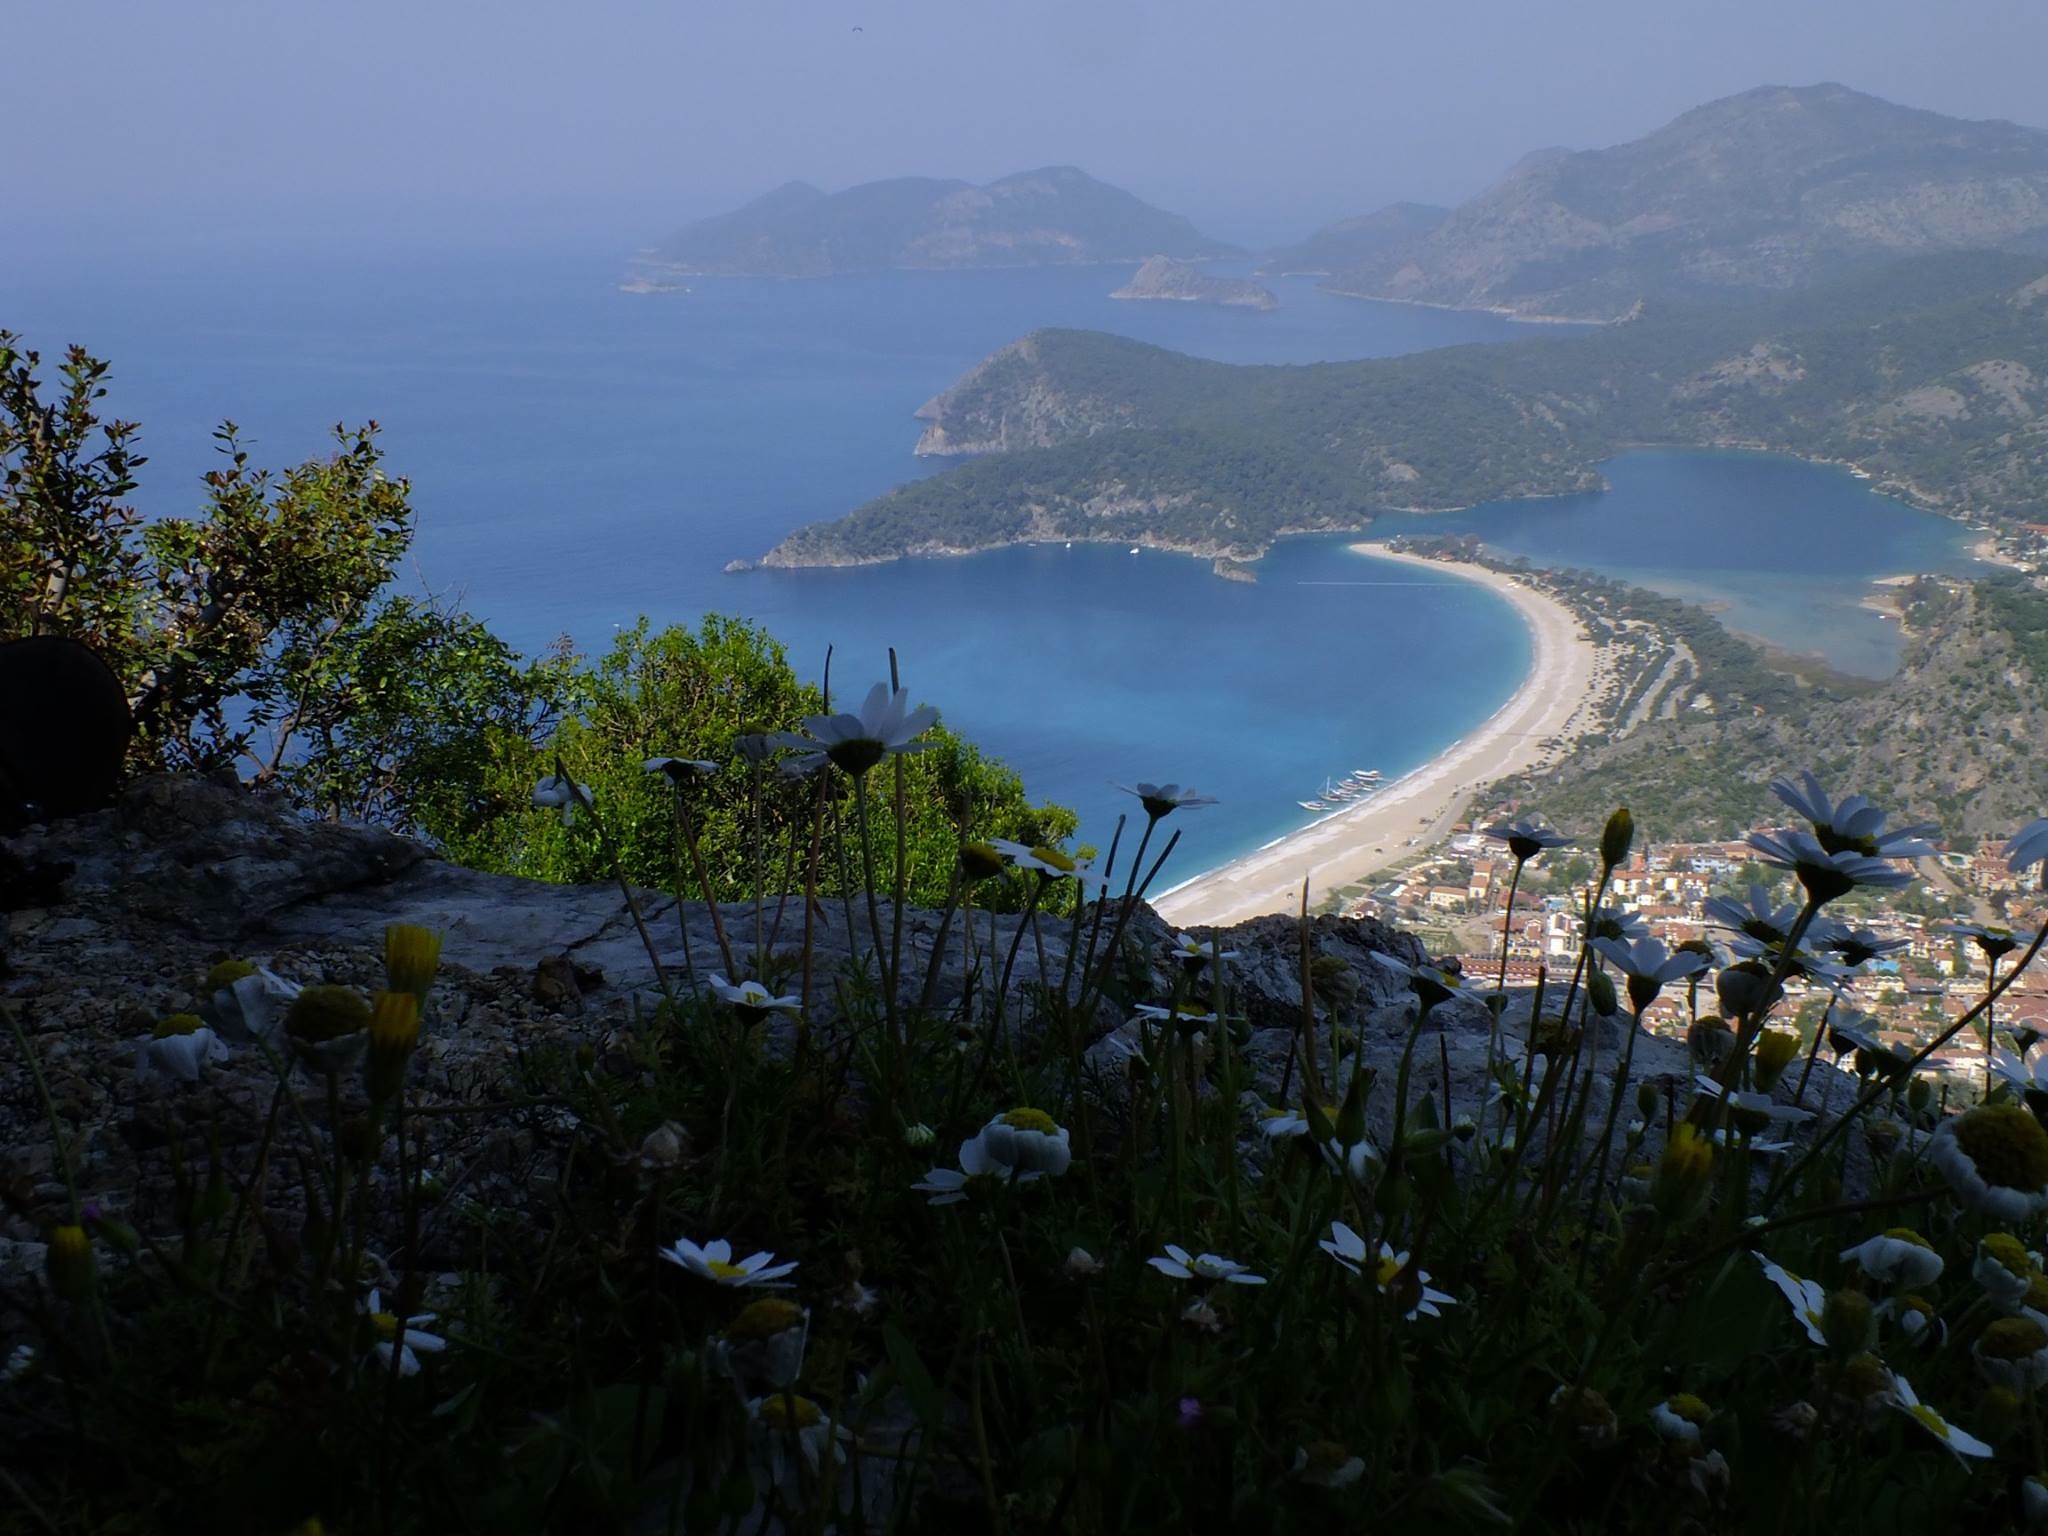
beach, landscape, sea, coast, water, nature, ocean, wilderness, mountain, hill, shore, lake, mountain range, cliff, bay, fjord, reservoir, terrain, body of water, loch, cape, landform, geographical feature